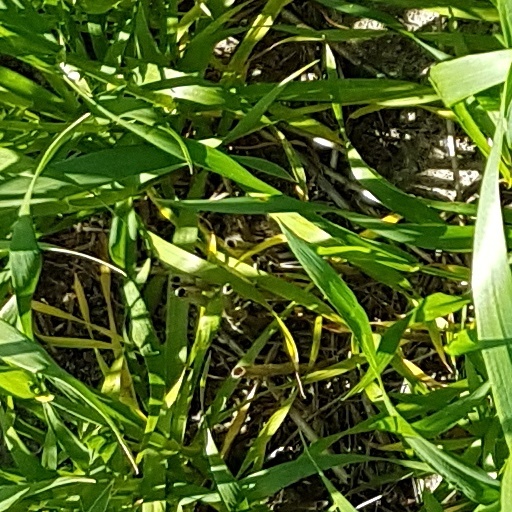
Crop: wheat